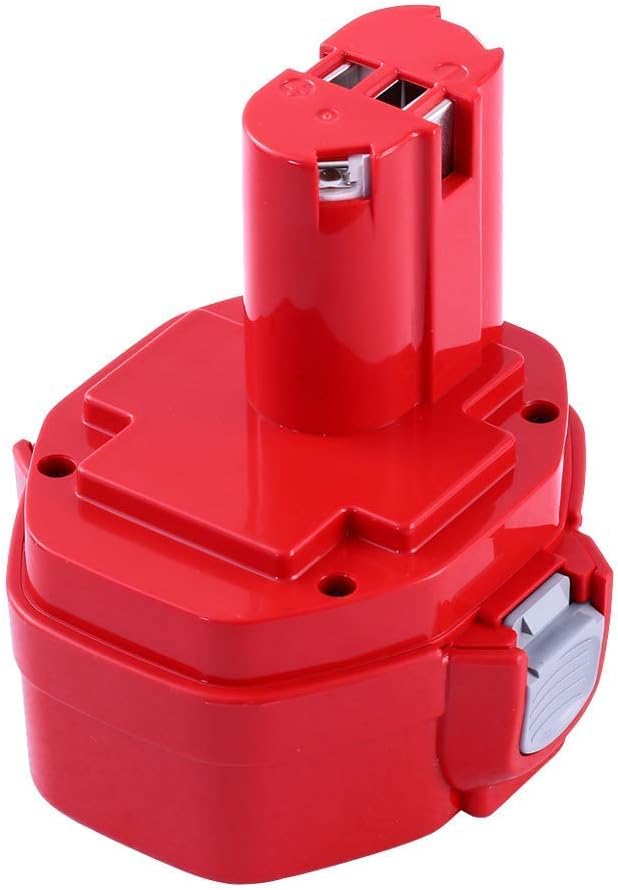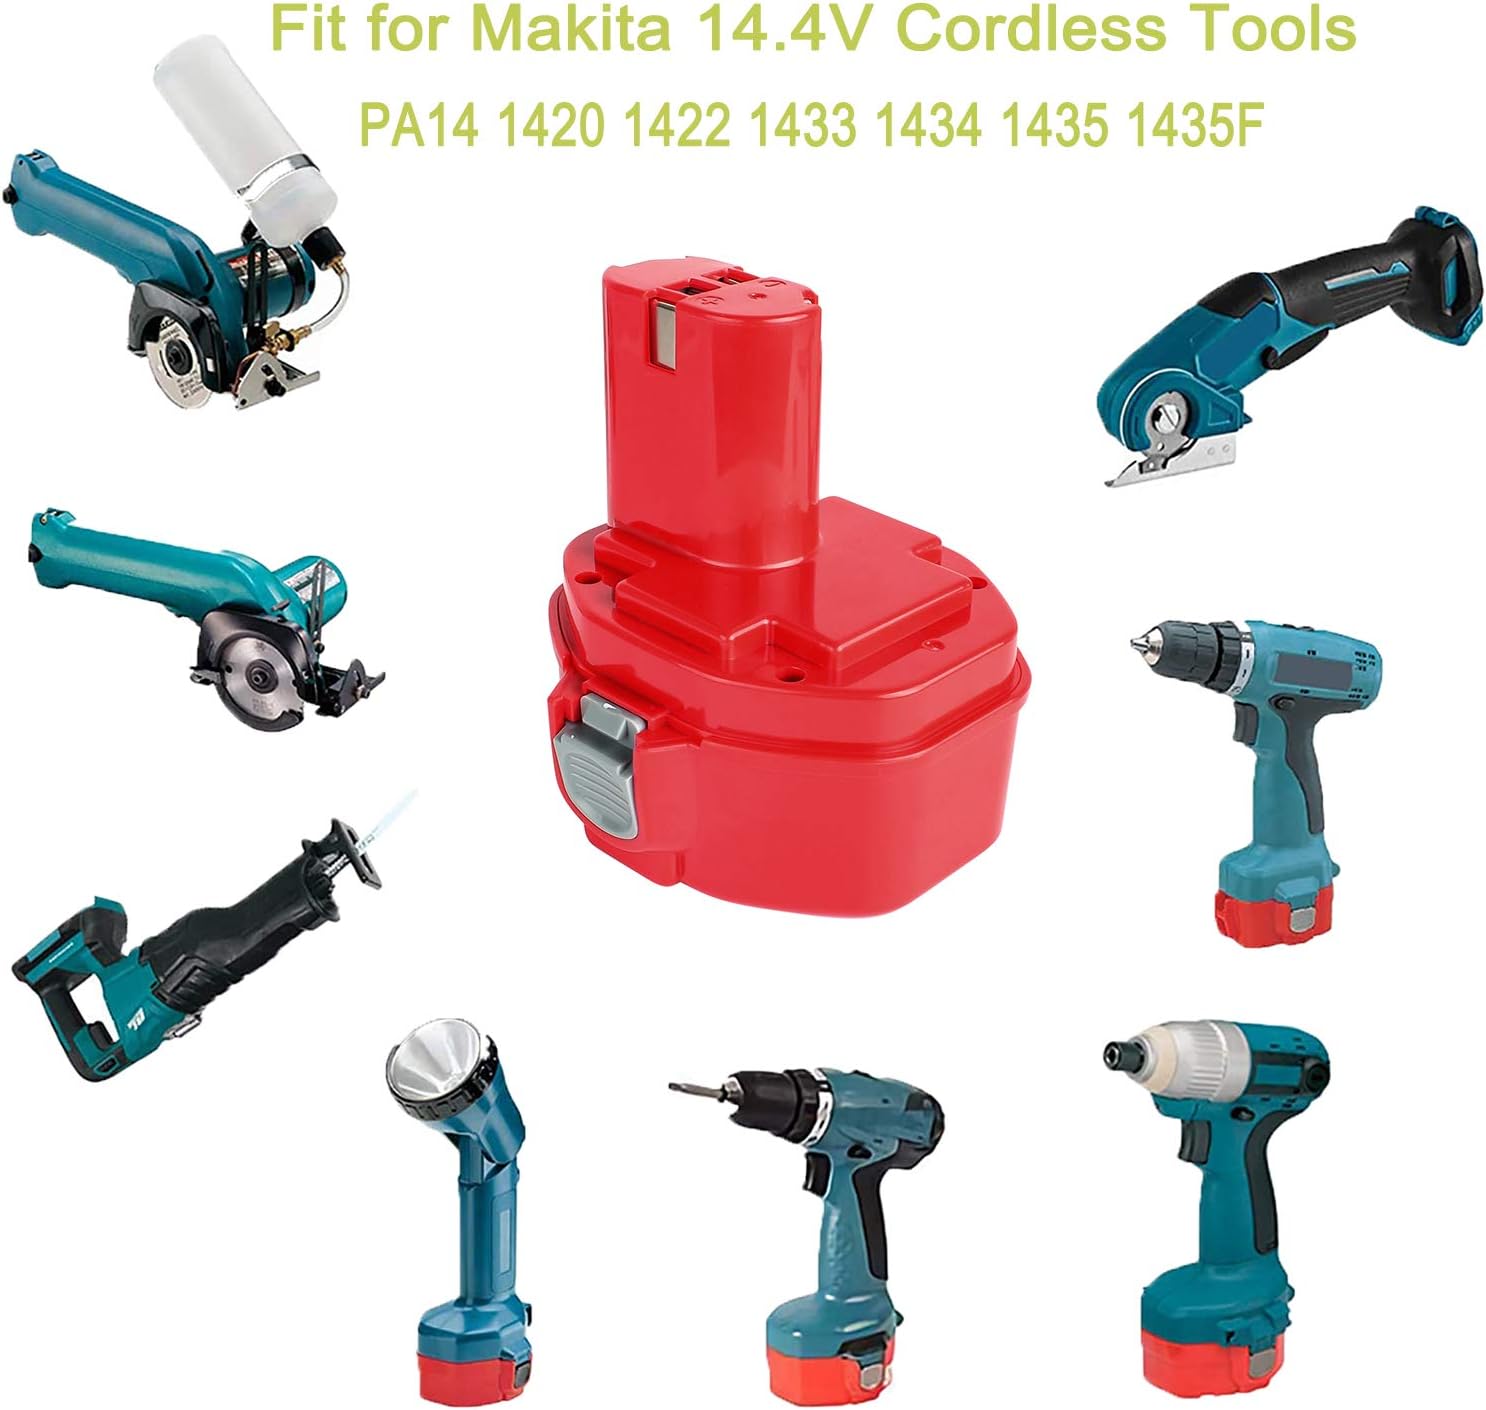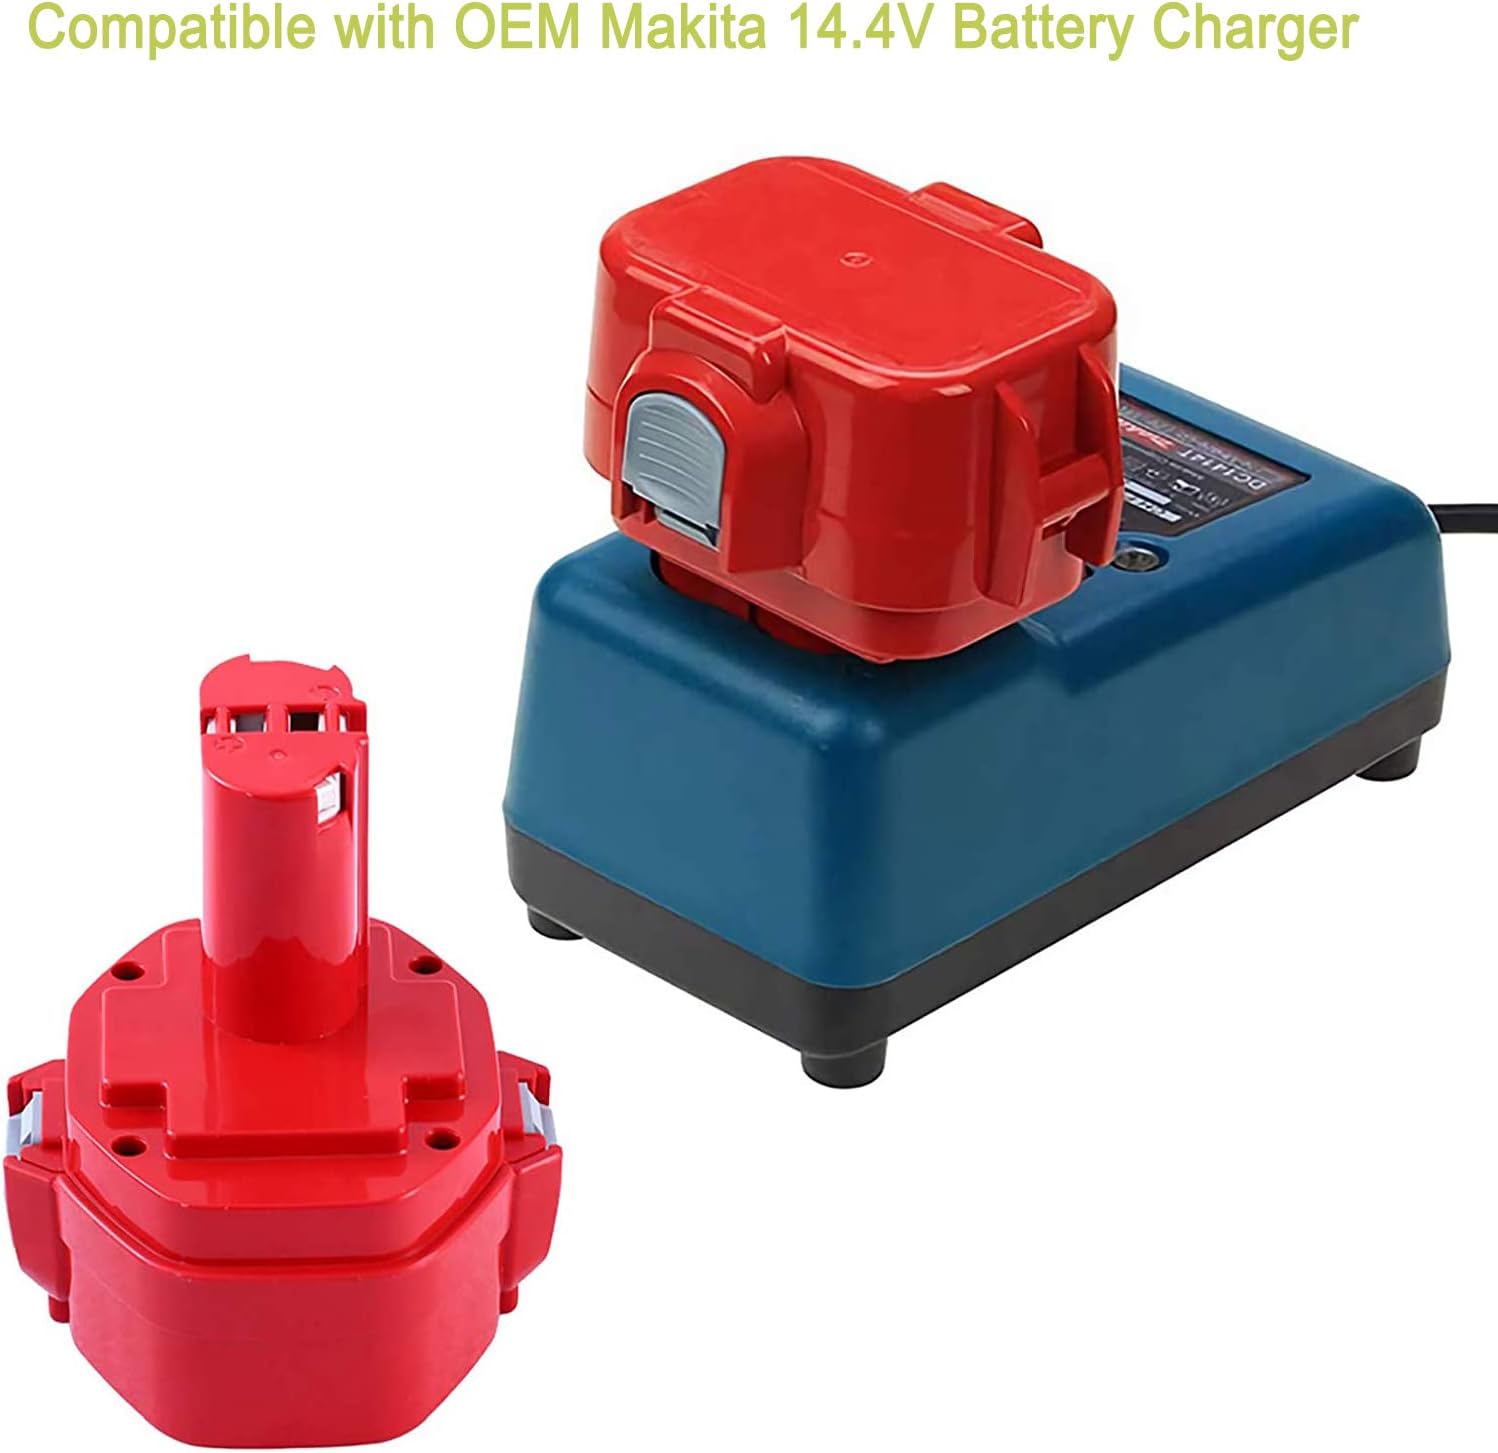
Bonacell 14.4V 3500mAh Ni-MH Battery Replacement for PA14 1420 1422 1433 1434 1435 1435F 192600-1 192699-A 193157-5 193158-3 193985-8 193062-6 194172-2, Compatible with Makita Cordless Tools
Category: All Electronics
Bonacell 14.4V 3500mAh Ni-MH Battery Replacement for PA14 1420 1422 1433 1434 1435 1435F 192600-1 192699-A 193157-5 193158-3 193985-8 193062-6 194172-2 1051D 4033D Specifications: Voltage: 14.4VCapacity: 3500mAhBattery Type: Ni-MH Battery Cells Compatible with: Makita PA14 1420,1422,1433,1434,1435,1435F,192600-1,193985-8,192699,193157-5,193158-3 replacement battery comaptible with：( Please search with "Ctrl+F" ) Makita 1000 Series1051D, 1051DWA, 1051DWAE, 1051DWD, 1051DWDE, 1051DWF, 1051DWFE, 1051DZ Makita 4000 Series4033D, 4033DZ, 4332D, 4333D, 4333DWAE, 4333DWD, 4333DWDE, 4333DZMakita 5000 Series Makita 5094DWD, 5630DWDMakita 5094DWD, 5630DWDMakita 6000 Series6228D, 6228DW, 6228DWAE, 6228DWBE, 6228DWE, 6233D, 6233DWAE 6233DWBE, 6236DWBE, 6236DWDE, 6237D, 6237DWDE, 6280D, 6280DWAE 6281D, 6281DWAE, 6281DWAET2, 6281DWE, 6281DWPE, 6333D, 6333DA 6333DWA, 6333DWAE, 6333DWBE, 6336D, 6336DWA, 6336DWAE, 6336DWB 6336DWBE, 6336DWDE, 6337D, 6337DWAE, 6337DWDE, 6337DWDESP 6337DWFE, 6339DWDE, 6339DWFE, 6381D, 6381DWAE, 6932FD 6932FDWDE, 6933FD, 6934FD, 6934FDWDE, 6935FDWDE, 6935FDWDEXMakita 8000 Series8280D, 8280DWE, 8280DWAE, 8281DWAE, 8433D, 8281DWE, 8433DWAE 8433DWDE, 8433DWFE, 8434D, 8434DWFEMakita JR SeriesJR140D, JR140DWA, JR140DWAE, JR140DWB, JR140DWBE, JR140DWDMakita ML SeriesML140(Flashlight), ML141(Flashlight), ML142 (Flashlight), ML143(Flashlight) Makita UB SeriesUB140D, UB140DWA, UB140DWB Warranty： 30 days money back, and 7*24 hours friendly and timely customer service. Warm Tips: Always remove battery pack form your tool when you are assembling parts,making adjustments,cleaning,or when not being used for an extended time.If you don't plan on using the Power Tool Battery for a month or more, store it in a clean, dry, cool place away from heat and metal objects.
Features: Battery type:NiMh| Volt: 14.4V| Capacity: 3500mAh | Compatible with Makita 14.4V battery, Makita PA14 1420 1422 1433 1434 1435 1435F 192600-1 193985-8 192699 193157-5 193158-3 1051D 4033D. | Replacement Battery for Makita 1000 Series, Makita 4000 Series, Makita 5000 Series, Makita 6000 Series, Makita 8000 Series, Makita JR Series, Makita ML Series, Makita UB Series. | New replacement batteries produced to meet the specifications of the original | 30 days full refund and return, 365 days limited warranty, 24 hours warmly service.